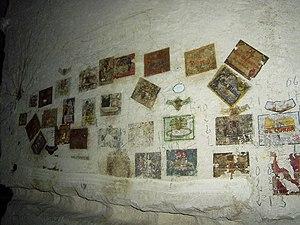
Étiquettes de vins bus par les carriers et collées sur un pilier, Carrière souterraine de Savonnières-en-Perthois (Meuse, France)
Le domaine souterrain de Savonnières-en-Perthois se compose d'une vaste carrière souterraine comprenant des viailles et des gouffres dits aveugles. Il se situe sous la commune de Savonnières-en-Perthois, département de la Meuse. La carrière du village totalise entre 173 à 200 km de galeries pour une superficie actuelle d'environ 86 ha.